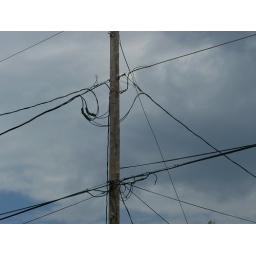
The telephone pole in my back yard